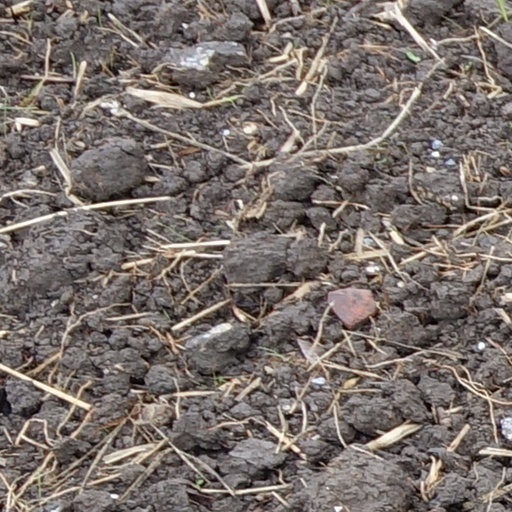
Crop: wheat